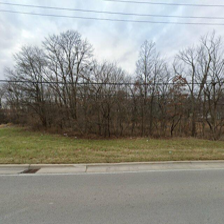
Label: streetView